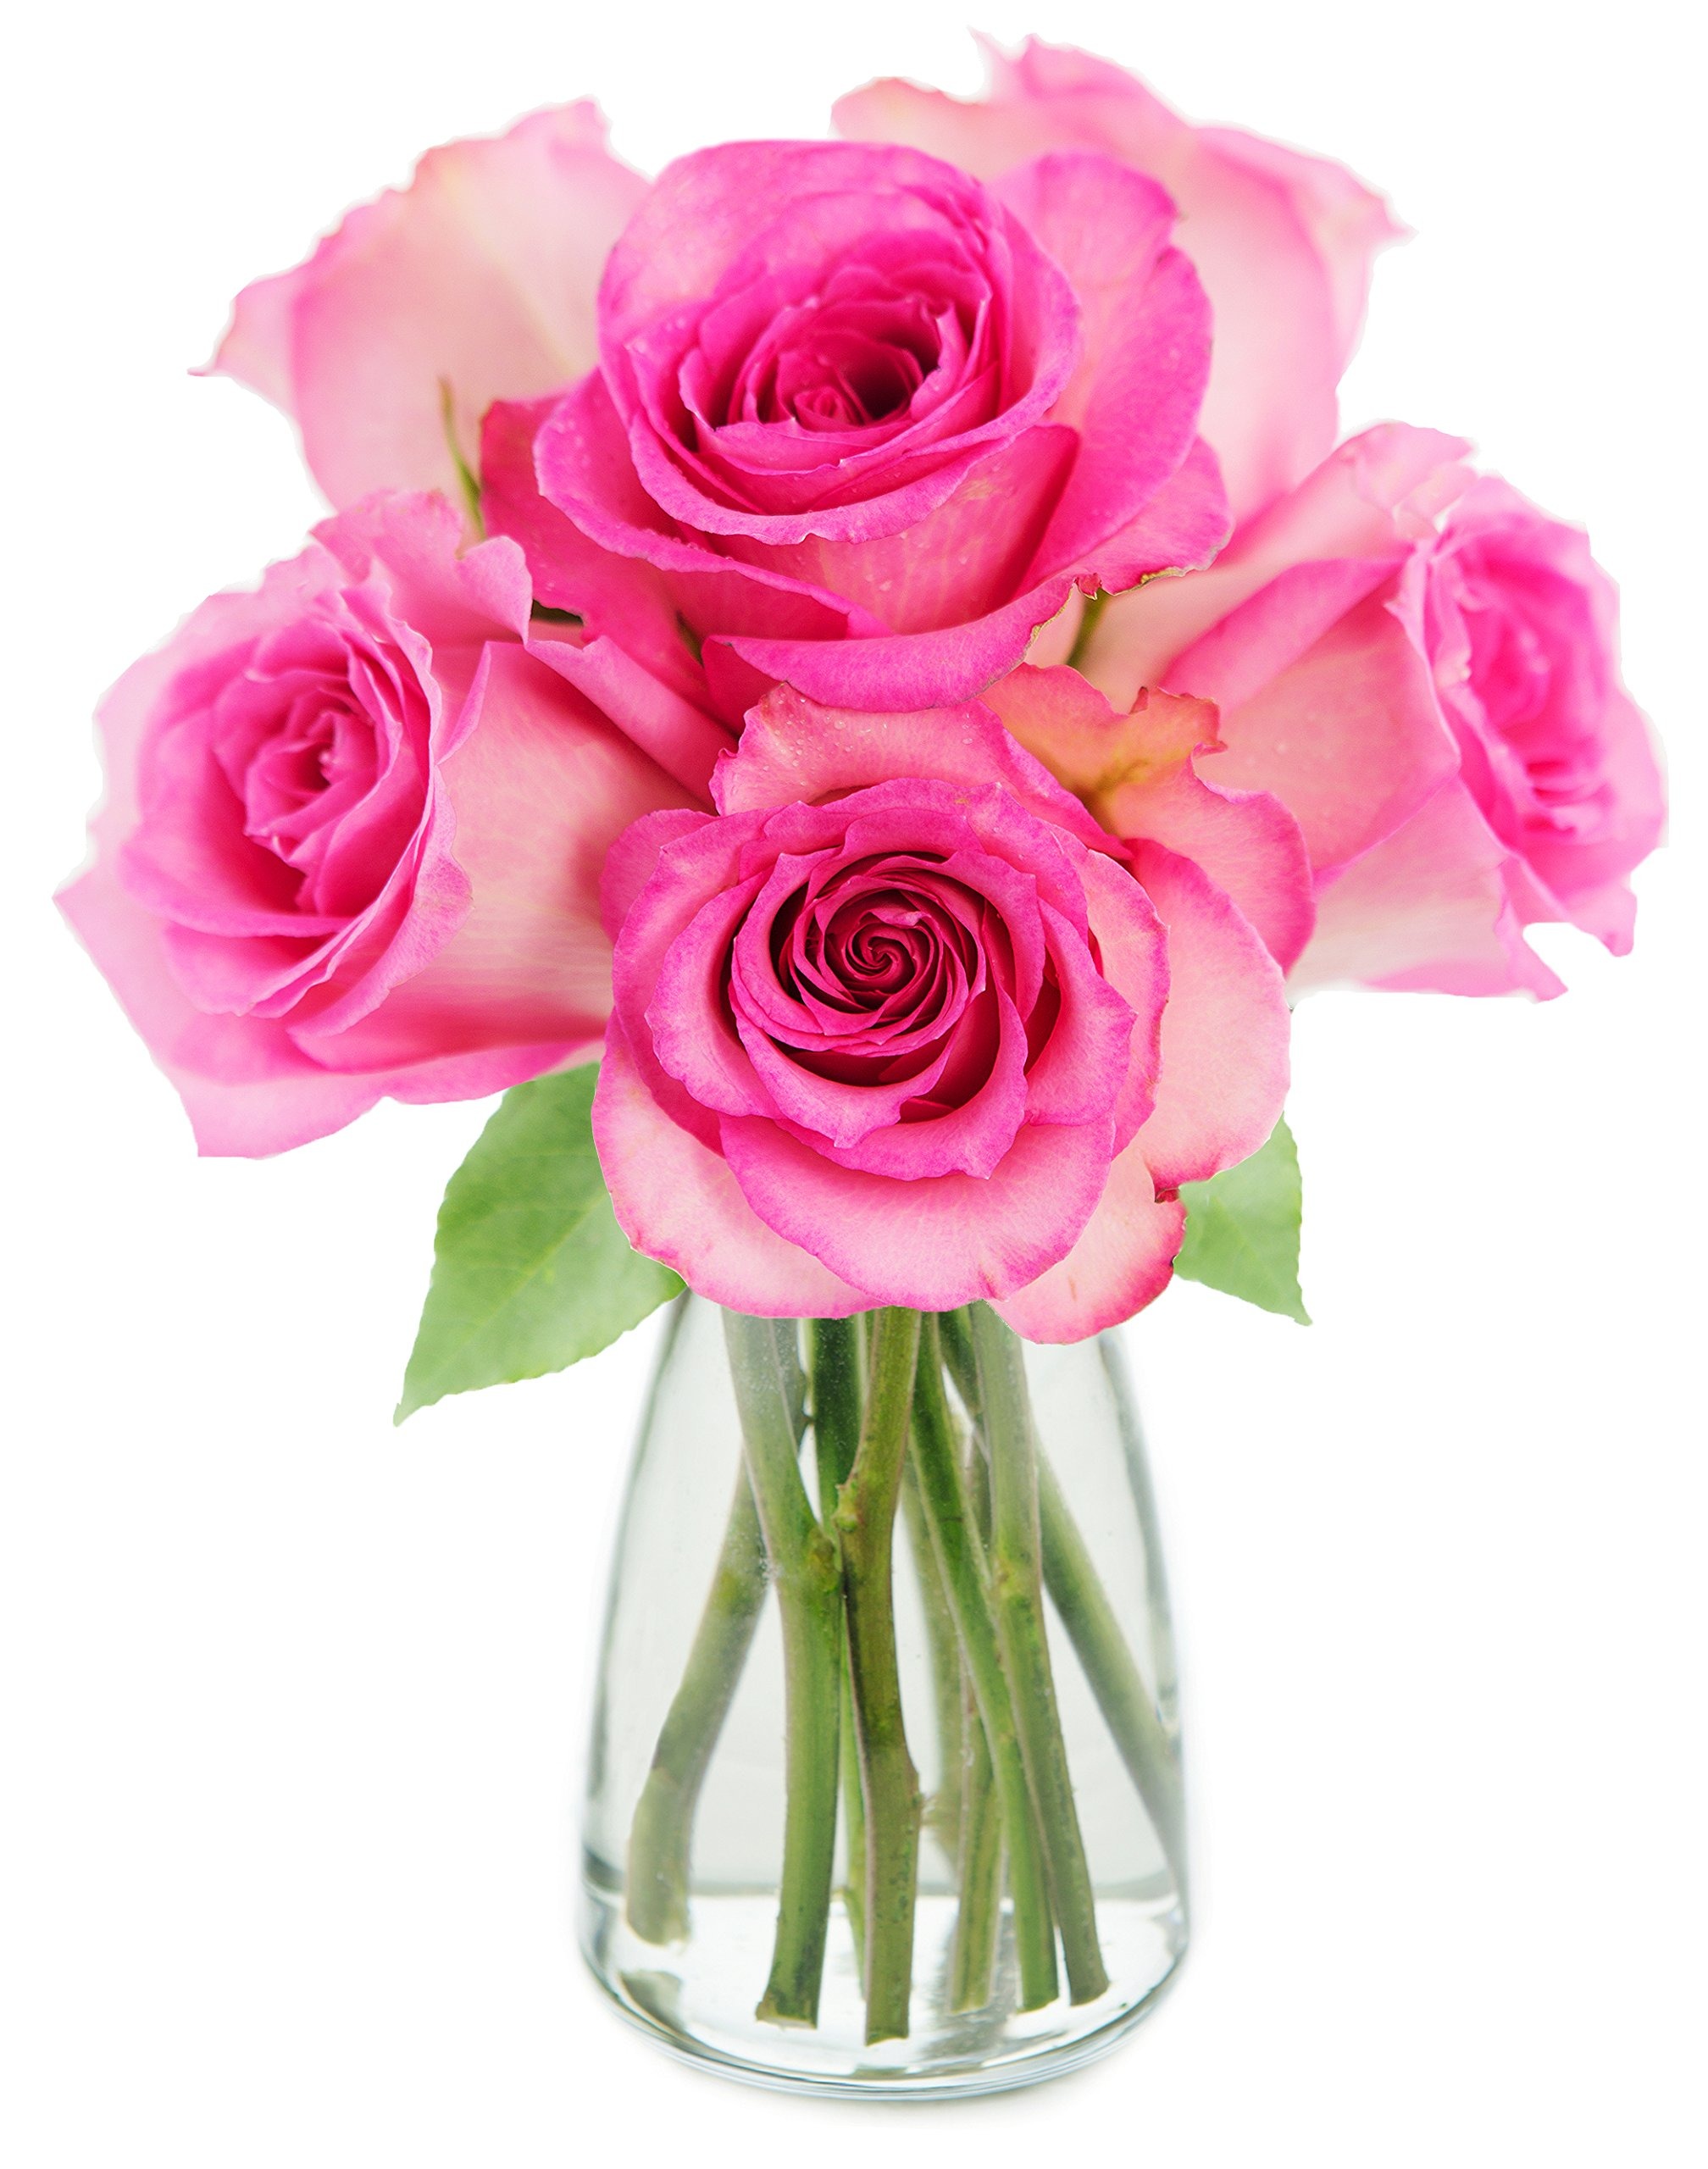
Item Name: KaBloom PRIME NEXT DAY DELIVERY - Sweet Pink Bouquet of 6 Fresh Pink Roses with Vase.Gift for Birthday, Sympathy, Anniversary, Get Well, Thank You, Valentine, Mother’s Day Fresh Flowers
Bullet Point 1: BLOOM SELECTIONS : 6 Pink Roses in Vase. (Vase style, color, or shape may vary)
Bullet Point 2: FRESH FLOWERS: Revel in the delight of your Bouquet blossoming to life. Enjoy the freshness, as these handpicked roses gracefully bloom within 2-3 days.
Bullet Point 3: CRAFT THE PERFECT SURPRISE: To ensure your gift inlcudes your information for the recipient, At checkout, please check off "THIS IS A GIFT" or "ADD A GIFT RECEIPT".
Bullet Point 4: DELIVER AT YOUR CONVENIENCE: Place your orders any day, by 2 PM EST to receive your items the very next day! We deliver Tuesday to Friday. Orders placed on Friday, Saturday, Sunday, or Monday will be delivered on Tuesday.
Bullet Point 5: CARE AND HANDLING: To ensure your flowers thrive, simply follow these care steps upon arrival: remove your bouquet from its wrap and place them in a vase filled with fresh luke warm water. Please add to add the flower food packet.
Value: 1.0
Unit: Count

Price: 38.18